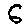
Label: 6